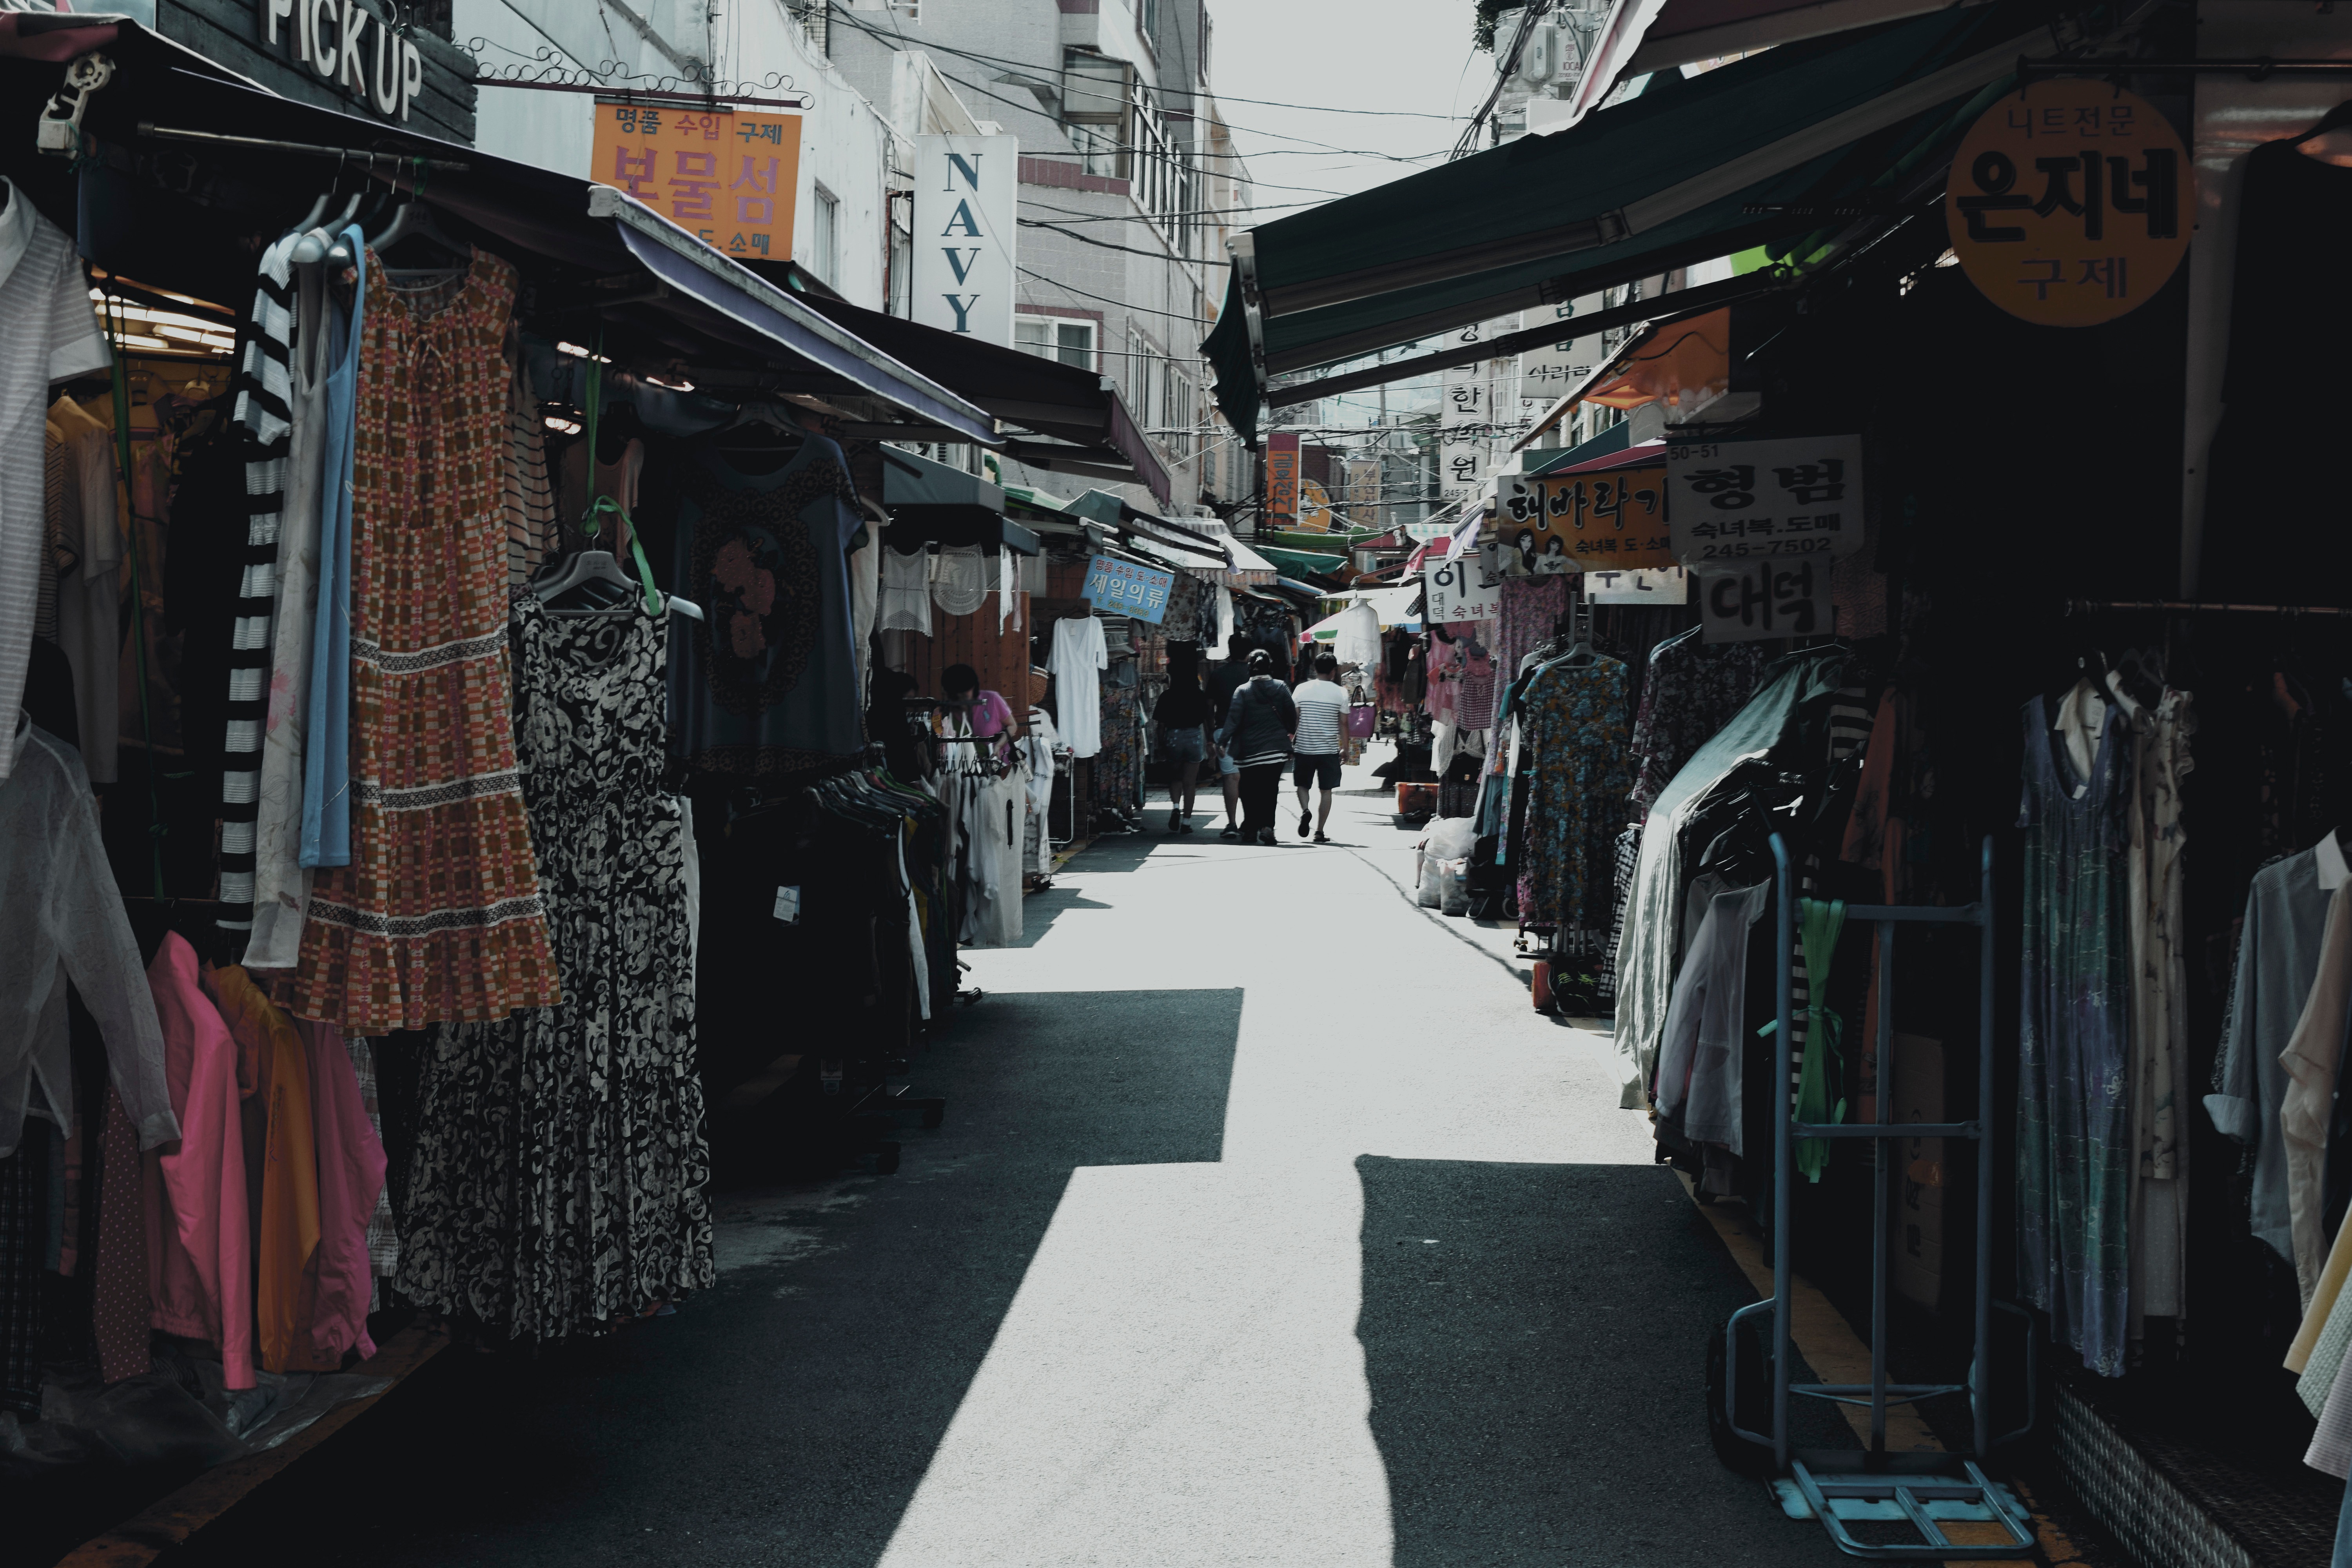
pedestrian, road, street, town, alley, city, crowd, color, market, public space, infrastructure, urban area, human settlement